Angat, Bulacan

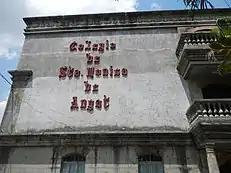
Colegio de Sta Monica de Angat

The people of Angat are mostly devout Roman Catholics. Their patron saint is Saint Monica. The Santa Monica de Angat Church displays baroque architecture, with its interior replicating the Sistine Chapel, recently remodeled but preserving its old architecture. In 1983, the Parish of the town celebrated its Tricentennial Foundation.